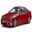
Label: automobile